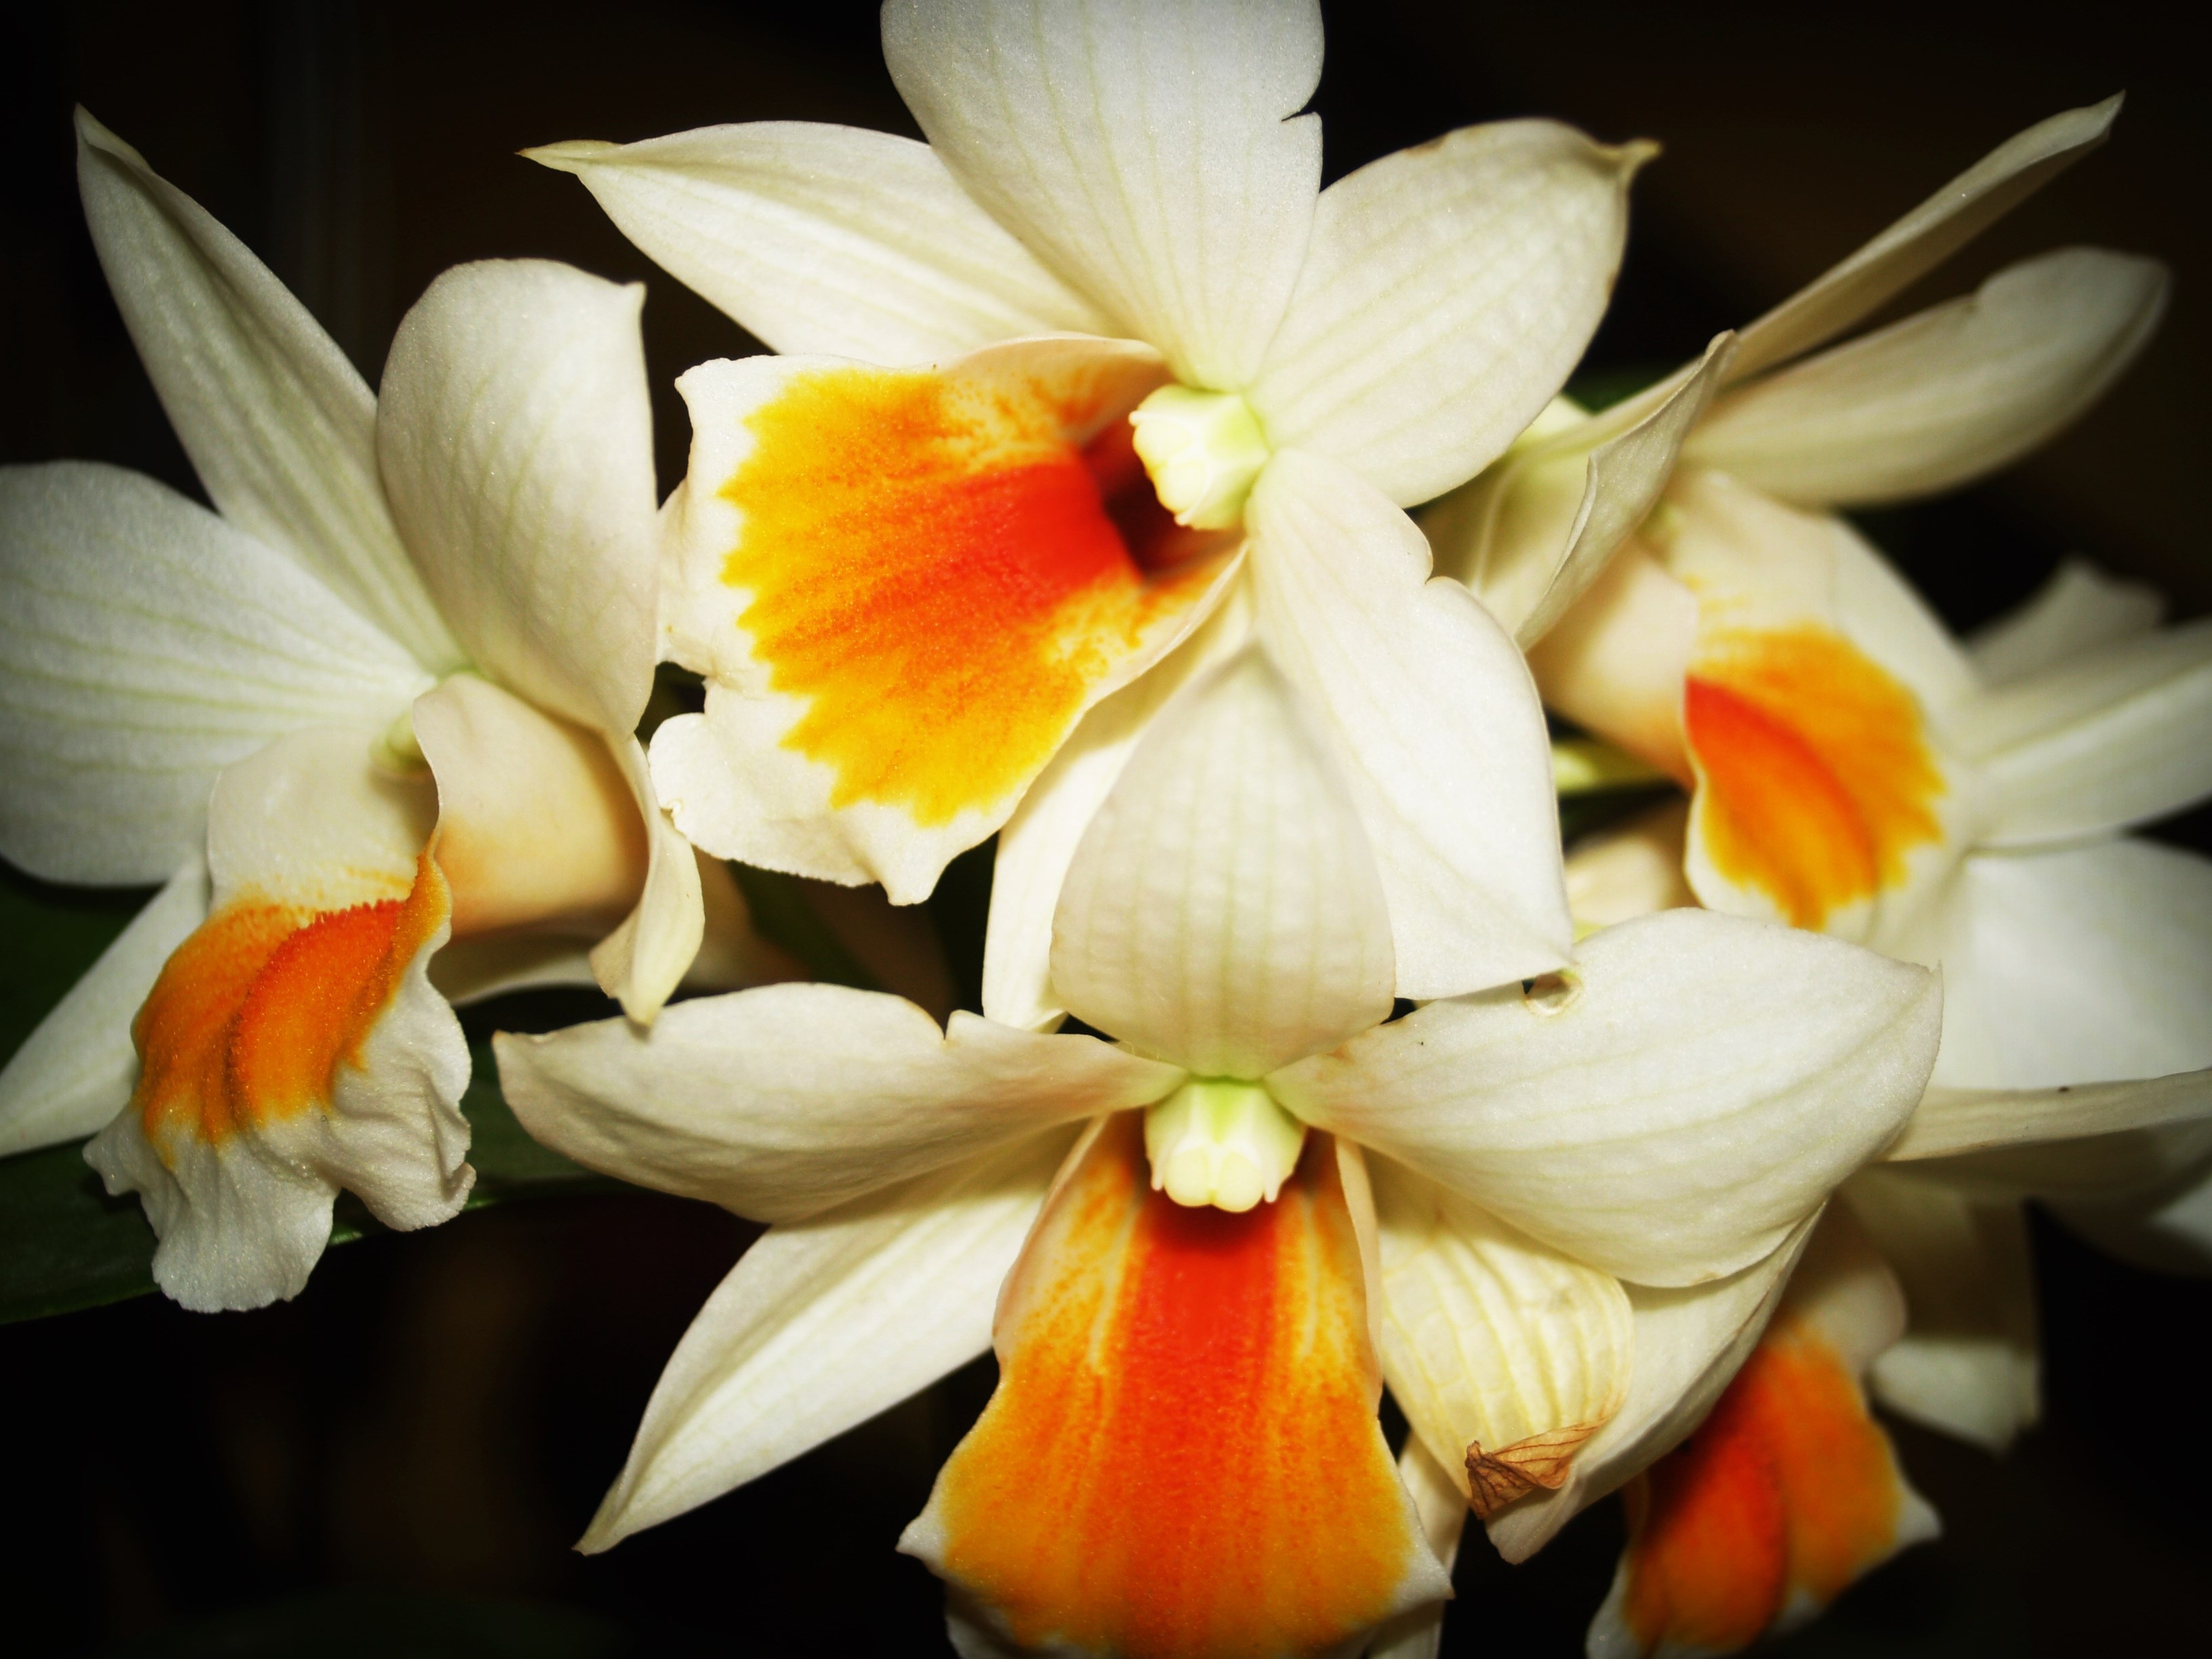
nature, blossom, growth, plant, white, flower, petal, bloom, isolated, green, red, collection, tropical, natural, fresh, botany, set, colorful, yellow, pink, flora, orchid, bright, collage, beauty, lily, montage, vibrant, selection, macro photography, variation, flowering plant, cattleya, dendrobium, land plant